Australian contribution to UNTAG

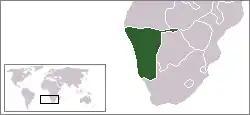
Namibia borders Angola, Botswana, South Africa and Zambia

Southwest Africa has a rich history encompassing colonisation, war and genocide. The first European to set foot on Namibian soil was the Portuguese explorer Diogo Cão in 1485. Over the next 500 years, the country was colonised by the Dutch, English and Germans. Namibia was a German colony (German South-West Africa) from 1884 until its annexation by South Africa during World War I. After the war, it was mandated to South Africa by the League of Nations. After World War II the United Nations (UN) asked South Africa to place Namibia under UN trusteeship, but South Africa refused. Legal arguments continued until 1966 when the UN General Assembly resolved to end the mandate, declaring that henceforth South-West Africa was the direct responsibility of the UN.